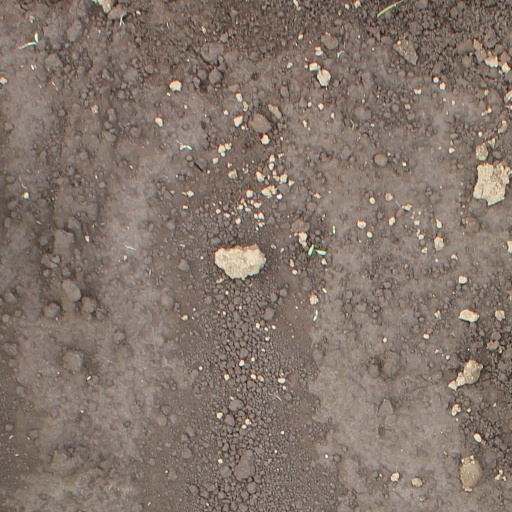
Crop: soybean